United States military and prostitution in South Korea

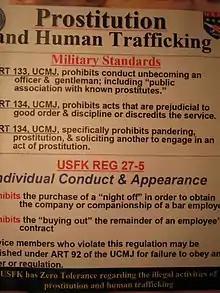
Uniform Code of Military Justice warning poster against prostitution and human trafficking posted by USFK

During and following the Korean war, the United States military used regulated prostitution services in South Korean military camptowns. Despite prostitution being illegal since 1948, women in South Korea were the fundamental source of sexual services for the U.S. military and a component of Korean-American relations. The women in South Korea who served as prostitutes are known as "kijichon" (기지촌) women, also called as "Korean Military Comfort Women", and were visited by the US military, Korean soldiers, and Korean civilians. The prostitutes were from Korea, the Philippines, China, Vietnam, Thailand, Sri Lanka, Nepal, Indonesia, and the Commonwealth of Independent States (specifically Russia, Kazakhstan and Ukraine).